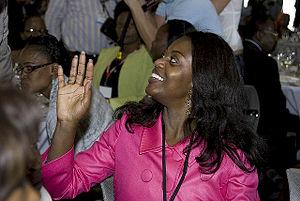
Ana Paula dos Santos Cristóvão Lemos, née le 17 octobre 1963 à Luanda, est l'épouse de l'ex-président de l'Angola, José Eduardo dos Santos et la Première dame de cet État du Sud-Ouest africain.